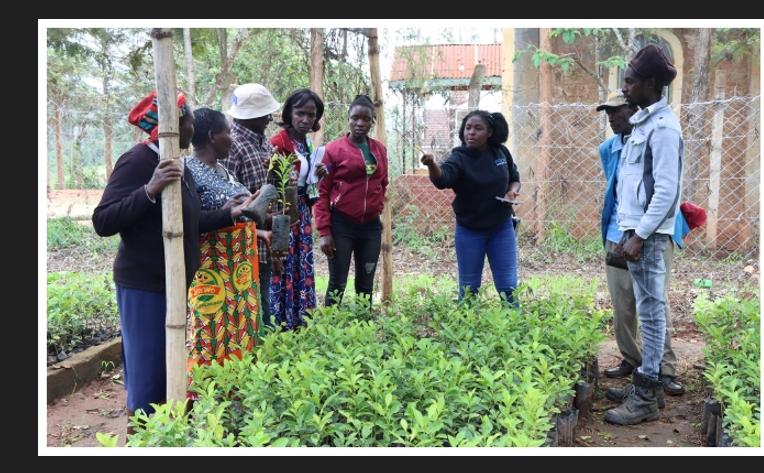
Watu wengi wakiwa wamesimama kwenye viriba vilivyopandikizwa miti huku watu wawili wameshika mimea hiyo, kuna mtaalamu anayehusika na utunzaji wa misitu akiwa anawaelekeza, eneo hilo limezungukwa na uzio wa senyenge.